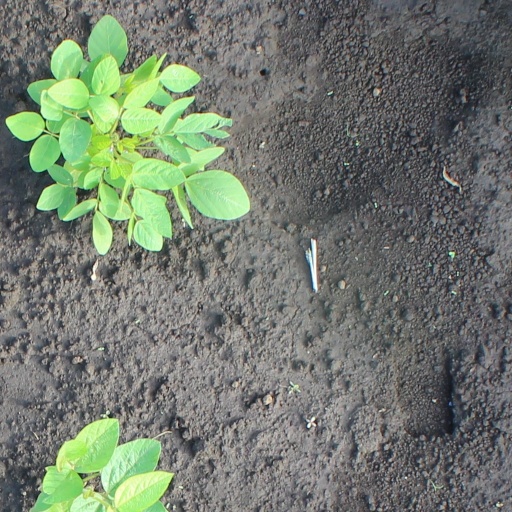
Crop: soybean